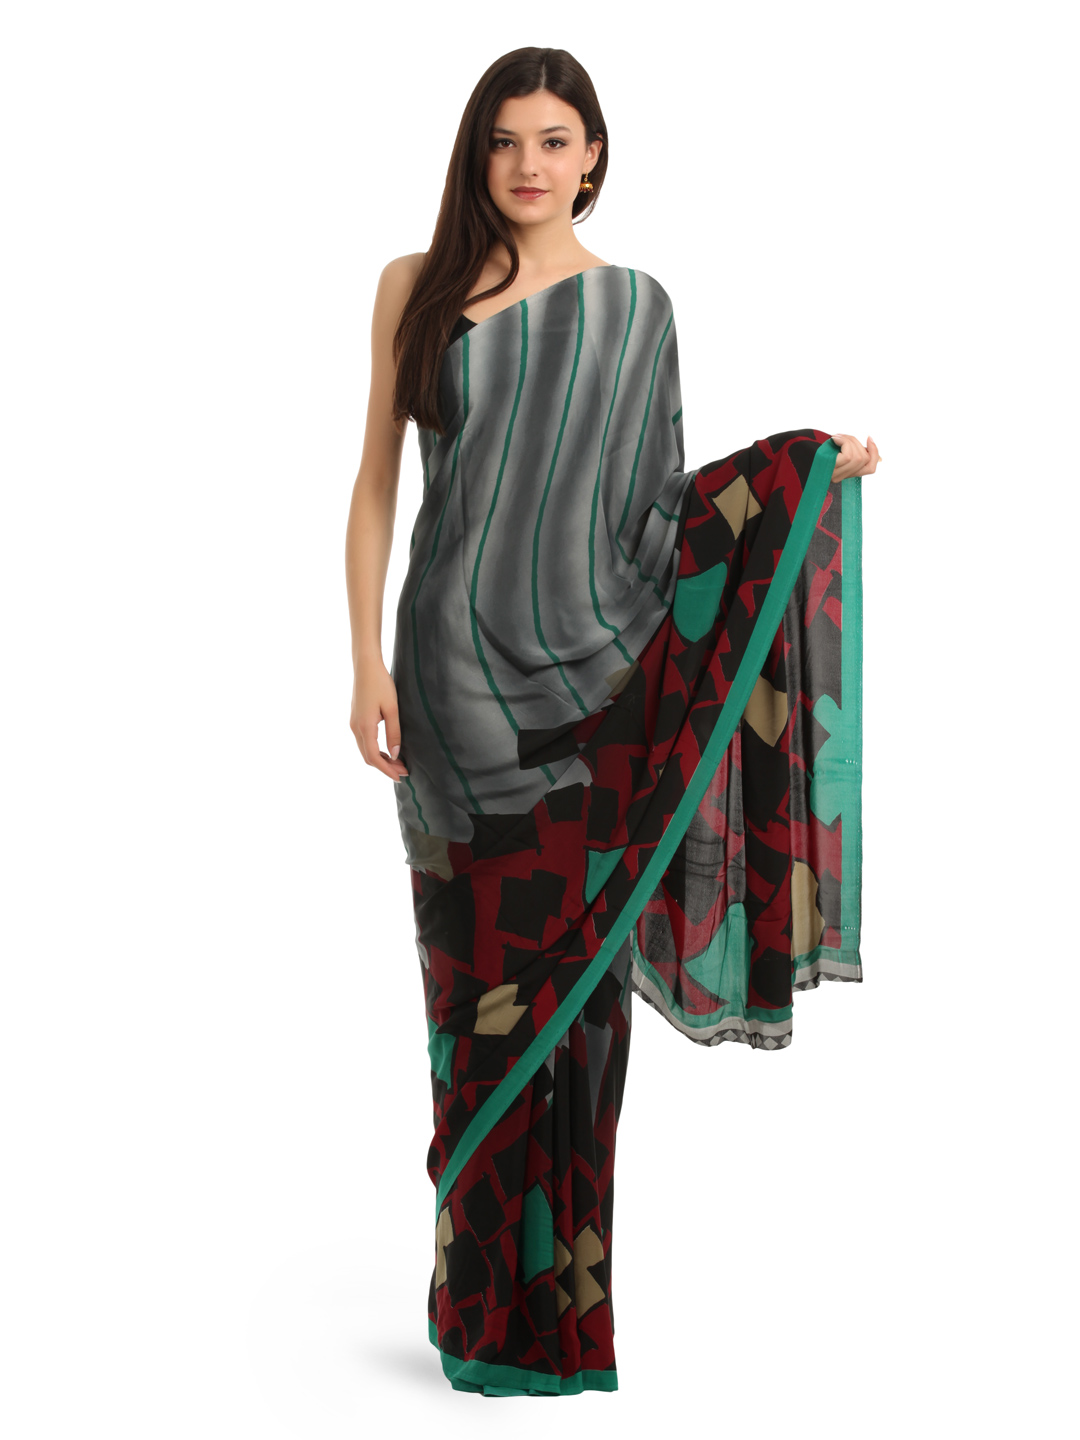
Prafful Grey Crepe Printed Saree
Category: Apparel / Saree / Sarees
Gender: Women
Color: Grey
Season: Summer 2012
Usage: Ethnic